Dionysius Soter

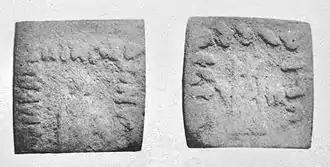
Coins of Dionysius.

Dionysius was the first in the line of late kings who issued only silver drachms, but no tetradrachms, which was likely due to his limited resources. On their obverse is a diademed portrait of the king, with Athena Alcidemus on the reverse.